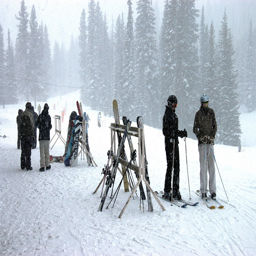
Several skiers and others near ski racks in a snowstorm.
People stand near the ski racks in falling snow.
A group of people in their ski equipment in the snow.
A group of people standing on top of a snow covered slope.
Group of skies setting up their equipment on a snowy hill.